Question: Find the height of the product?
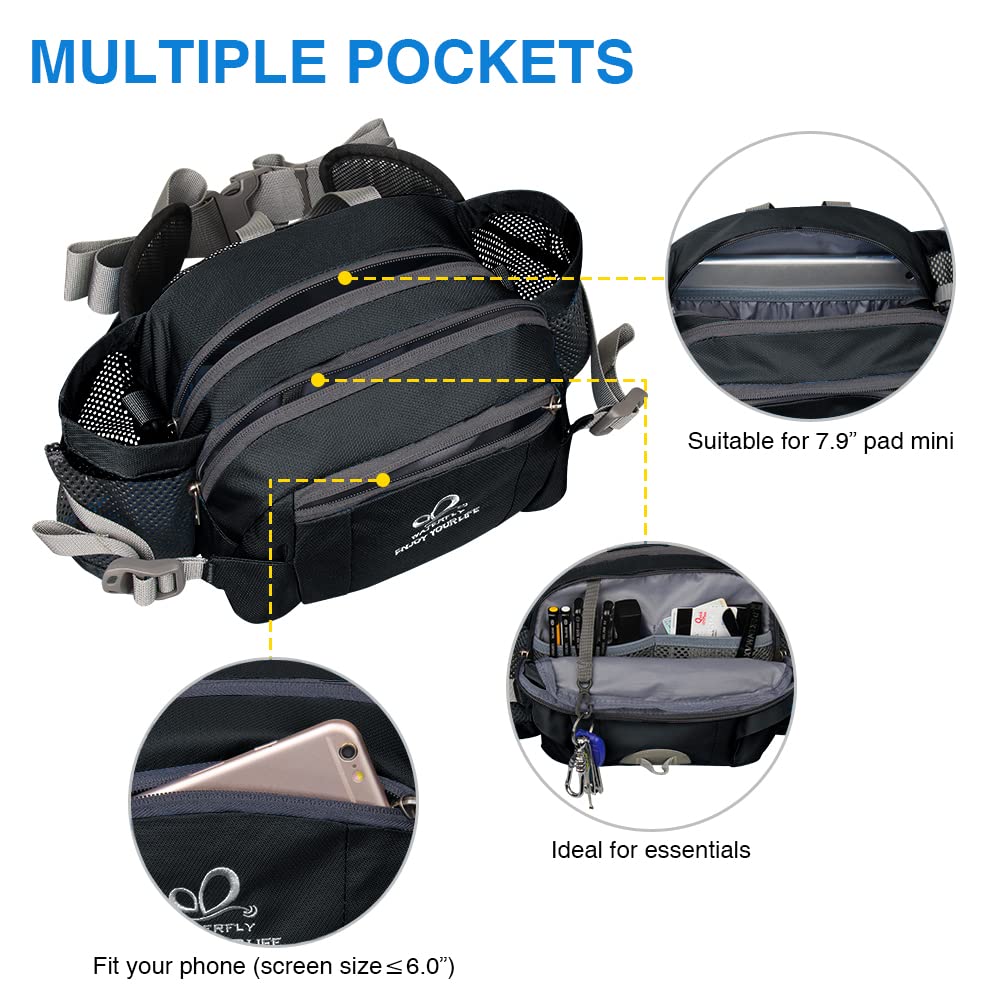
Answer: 6.0 inch